Dadagiri (film)

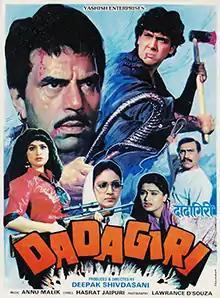
Promotional poster

Dadagiri is a 1987 Bollywood action film directed by Deepak Shivdasani, starring Dharmendra, Govinda, Amrish Puri and Padmini Kolhapure. Dadagiri was successful movie of 1987 and this is the first movie where Dharmendra and Govinda performed together.